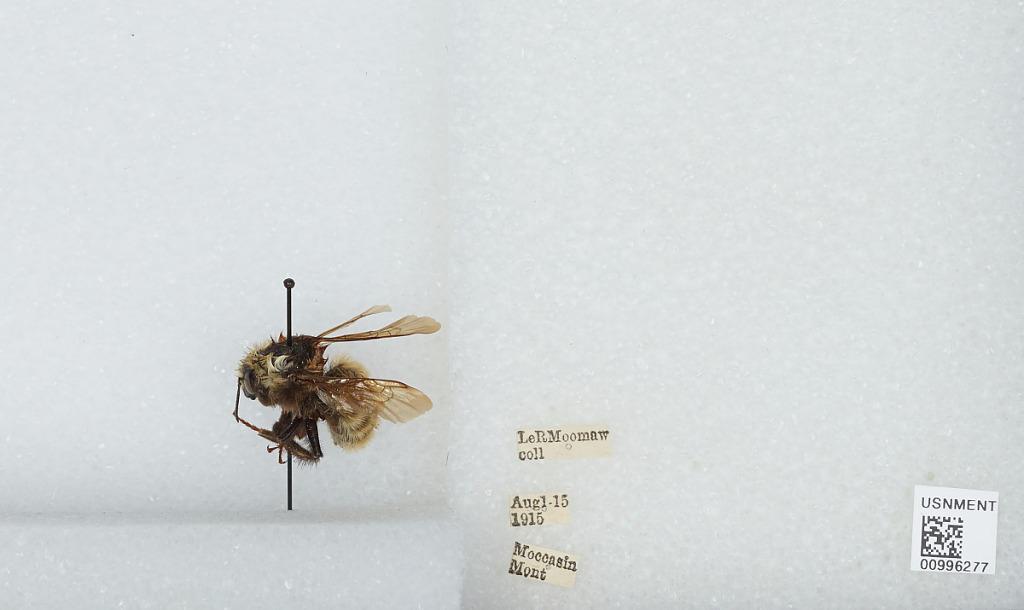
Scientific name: Bombus (Subterraneobombus) appositus Cresson
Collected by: L. Moomaw
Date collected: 1915-8-1
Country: United States
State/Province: Montana
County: Judith Basin
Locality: Moccasin
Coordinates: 47.0533, -109.911